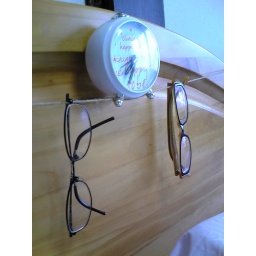
Two glasses near bed side.